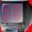
Label: television